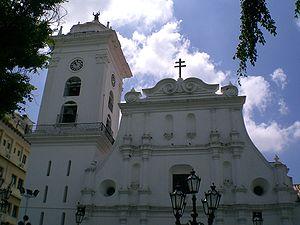
L' archidiocèse de Caracas est un archidiocèse de l'Église catholique du Venezuela.